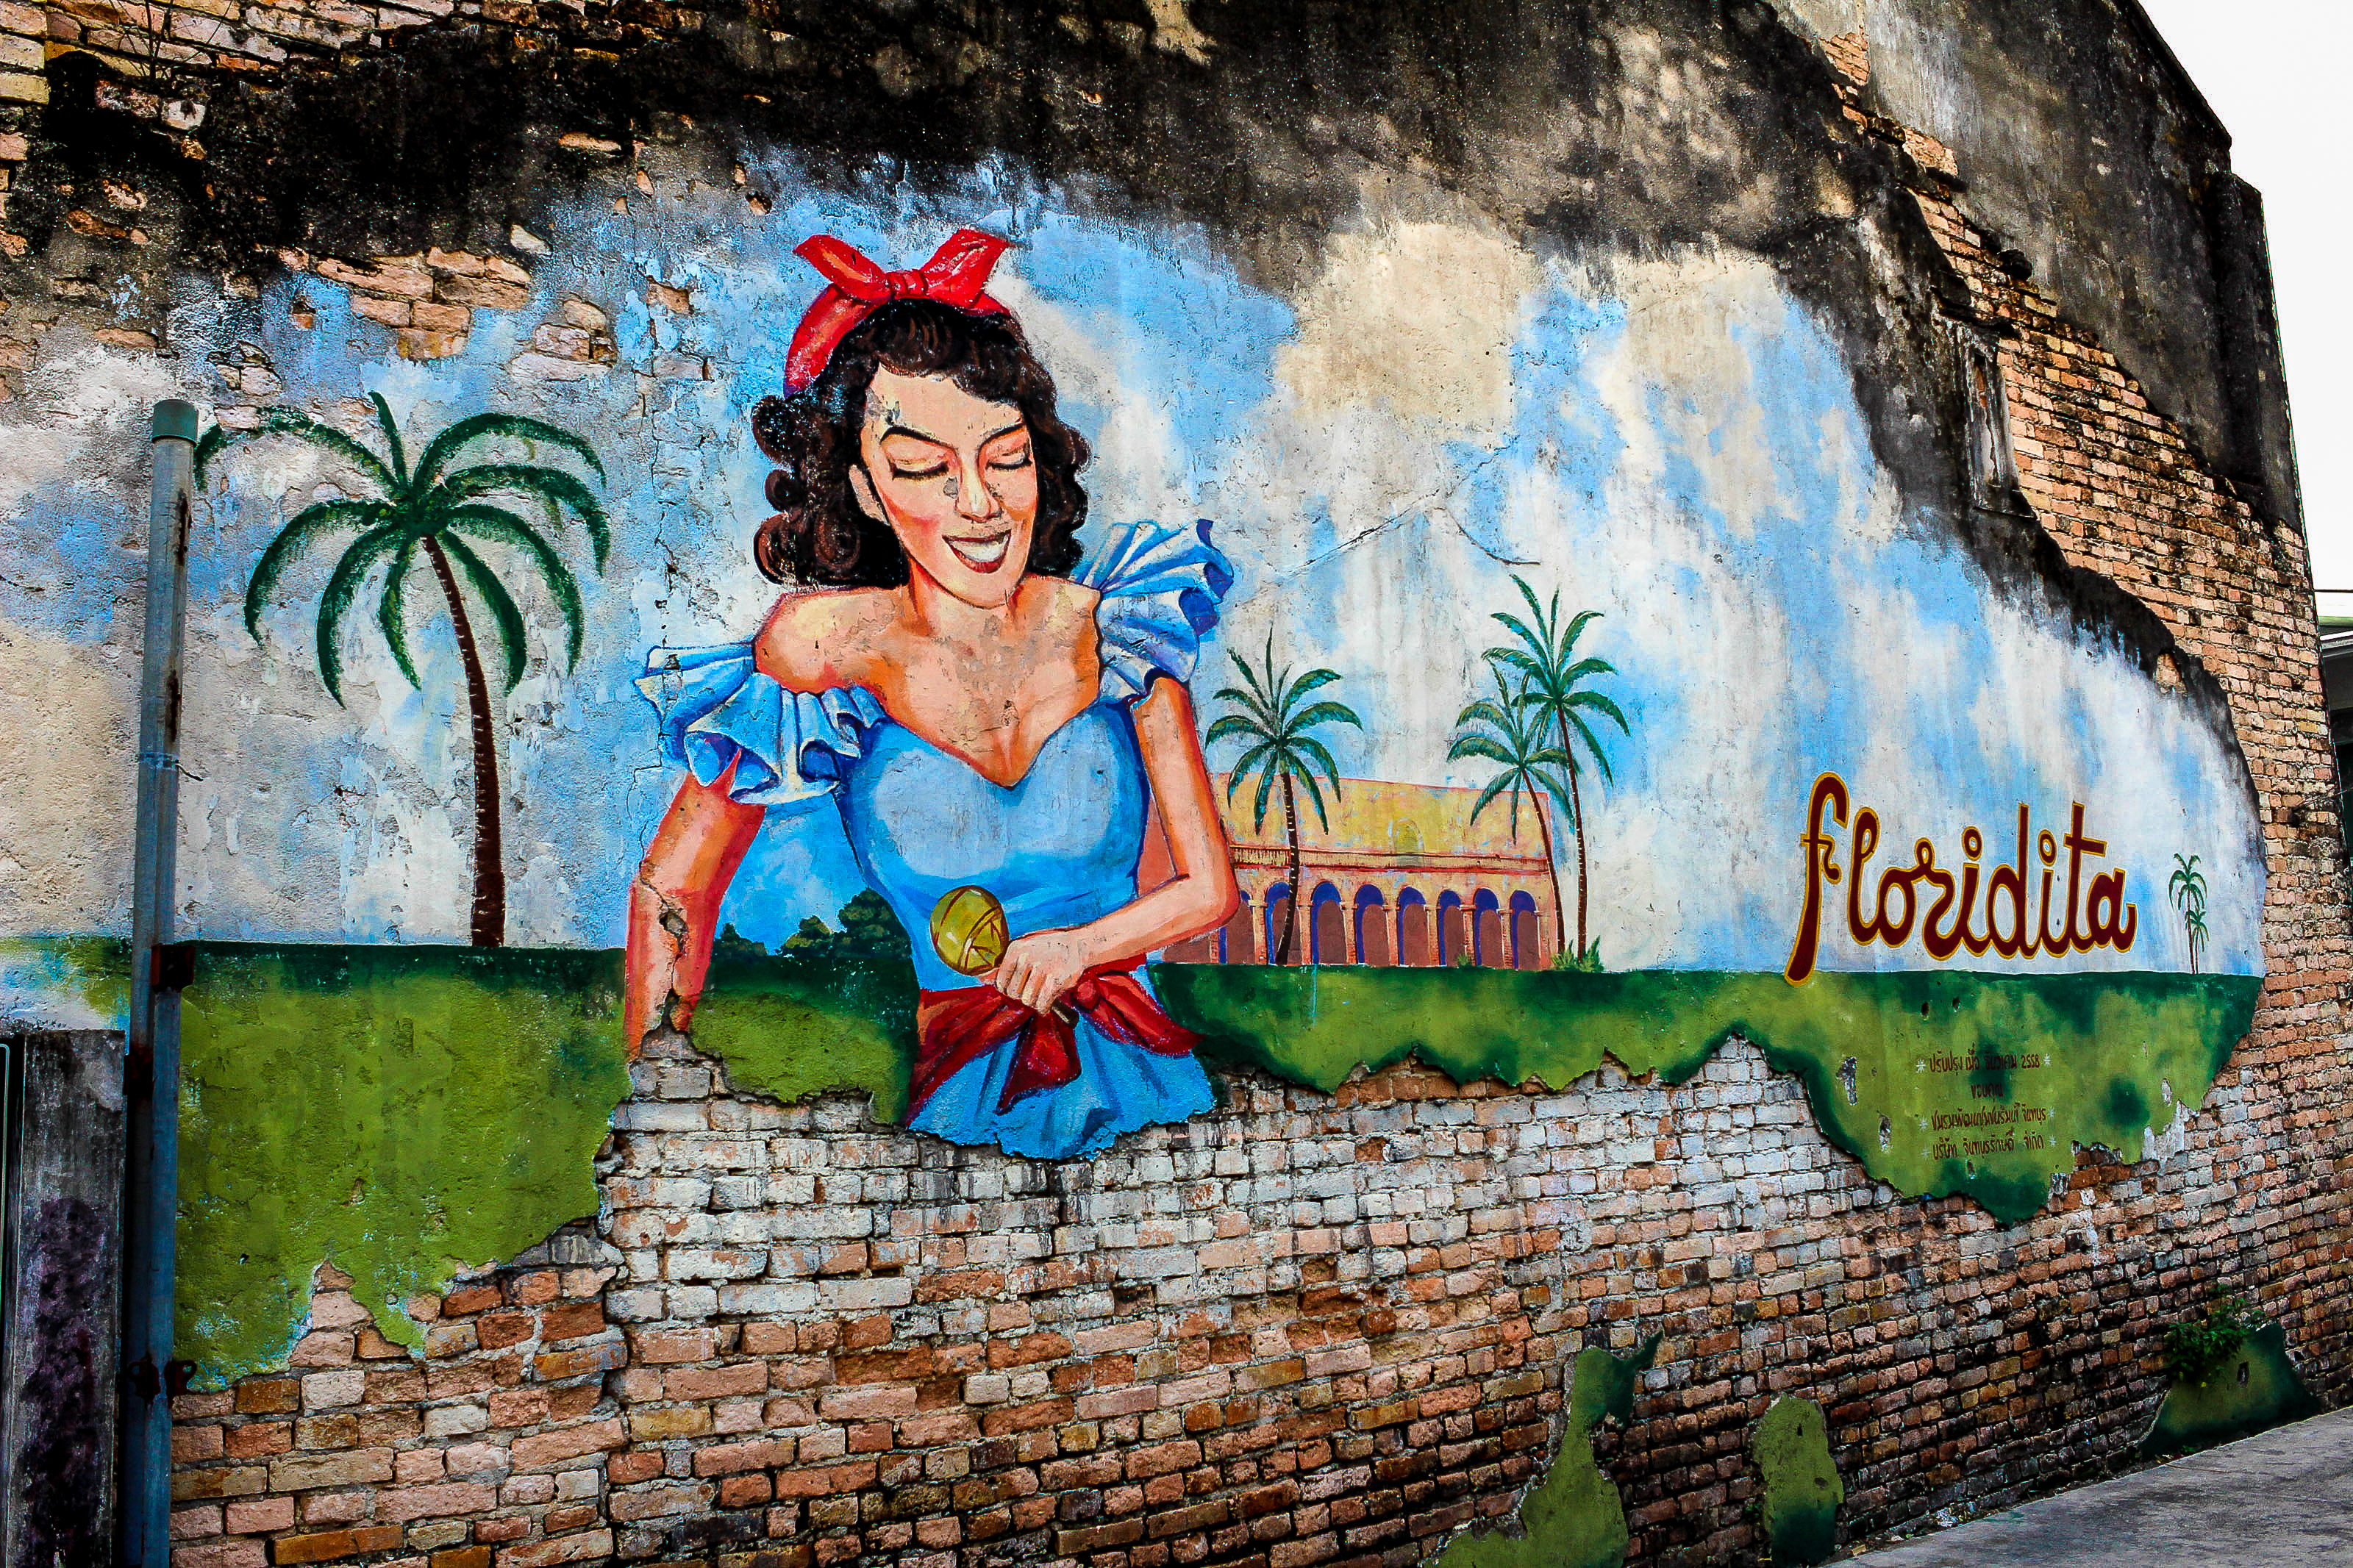
town, village, culture, thailand, old, river, house, water, building, asia, city, reflection, rural, tourism, landscape, beautiful, travel, architecture, holiday, chantaburi, asian, blue, thai, life, traditional, tourist, urban, wooden, market, home, art, wall, mural, street art, graffiti, painting, artwork, girl, tree, fun, recreation